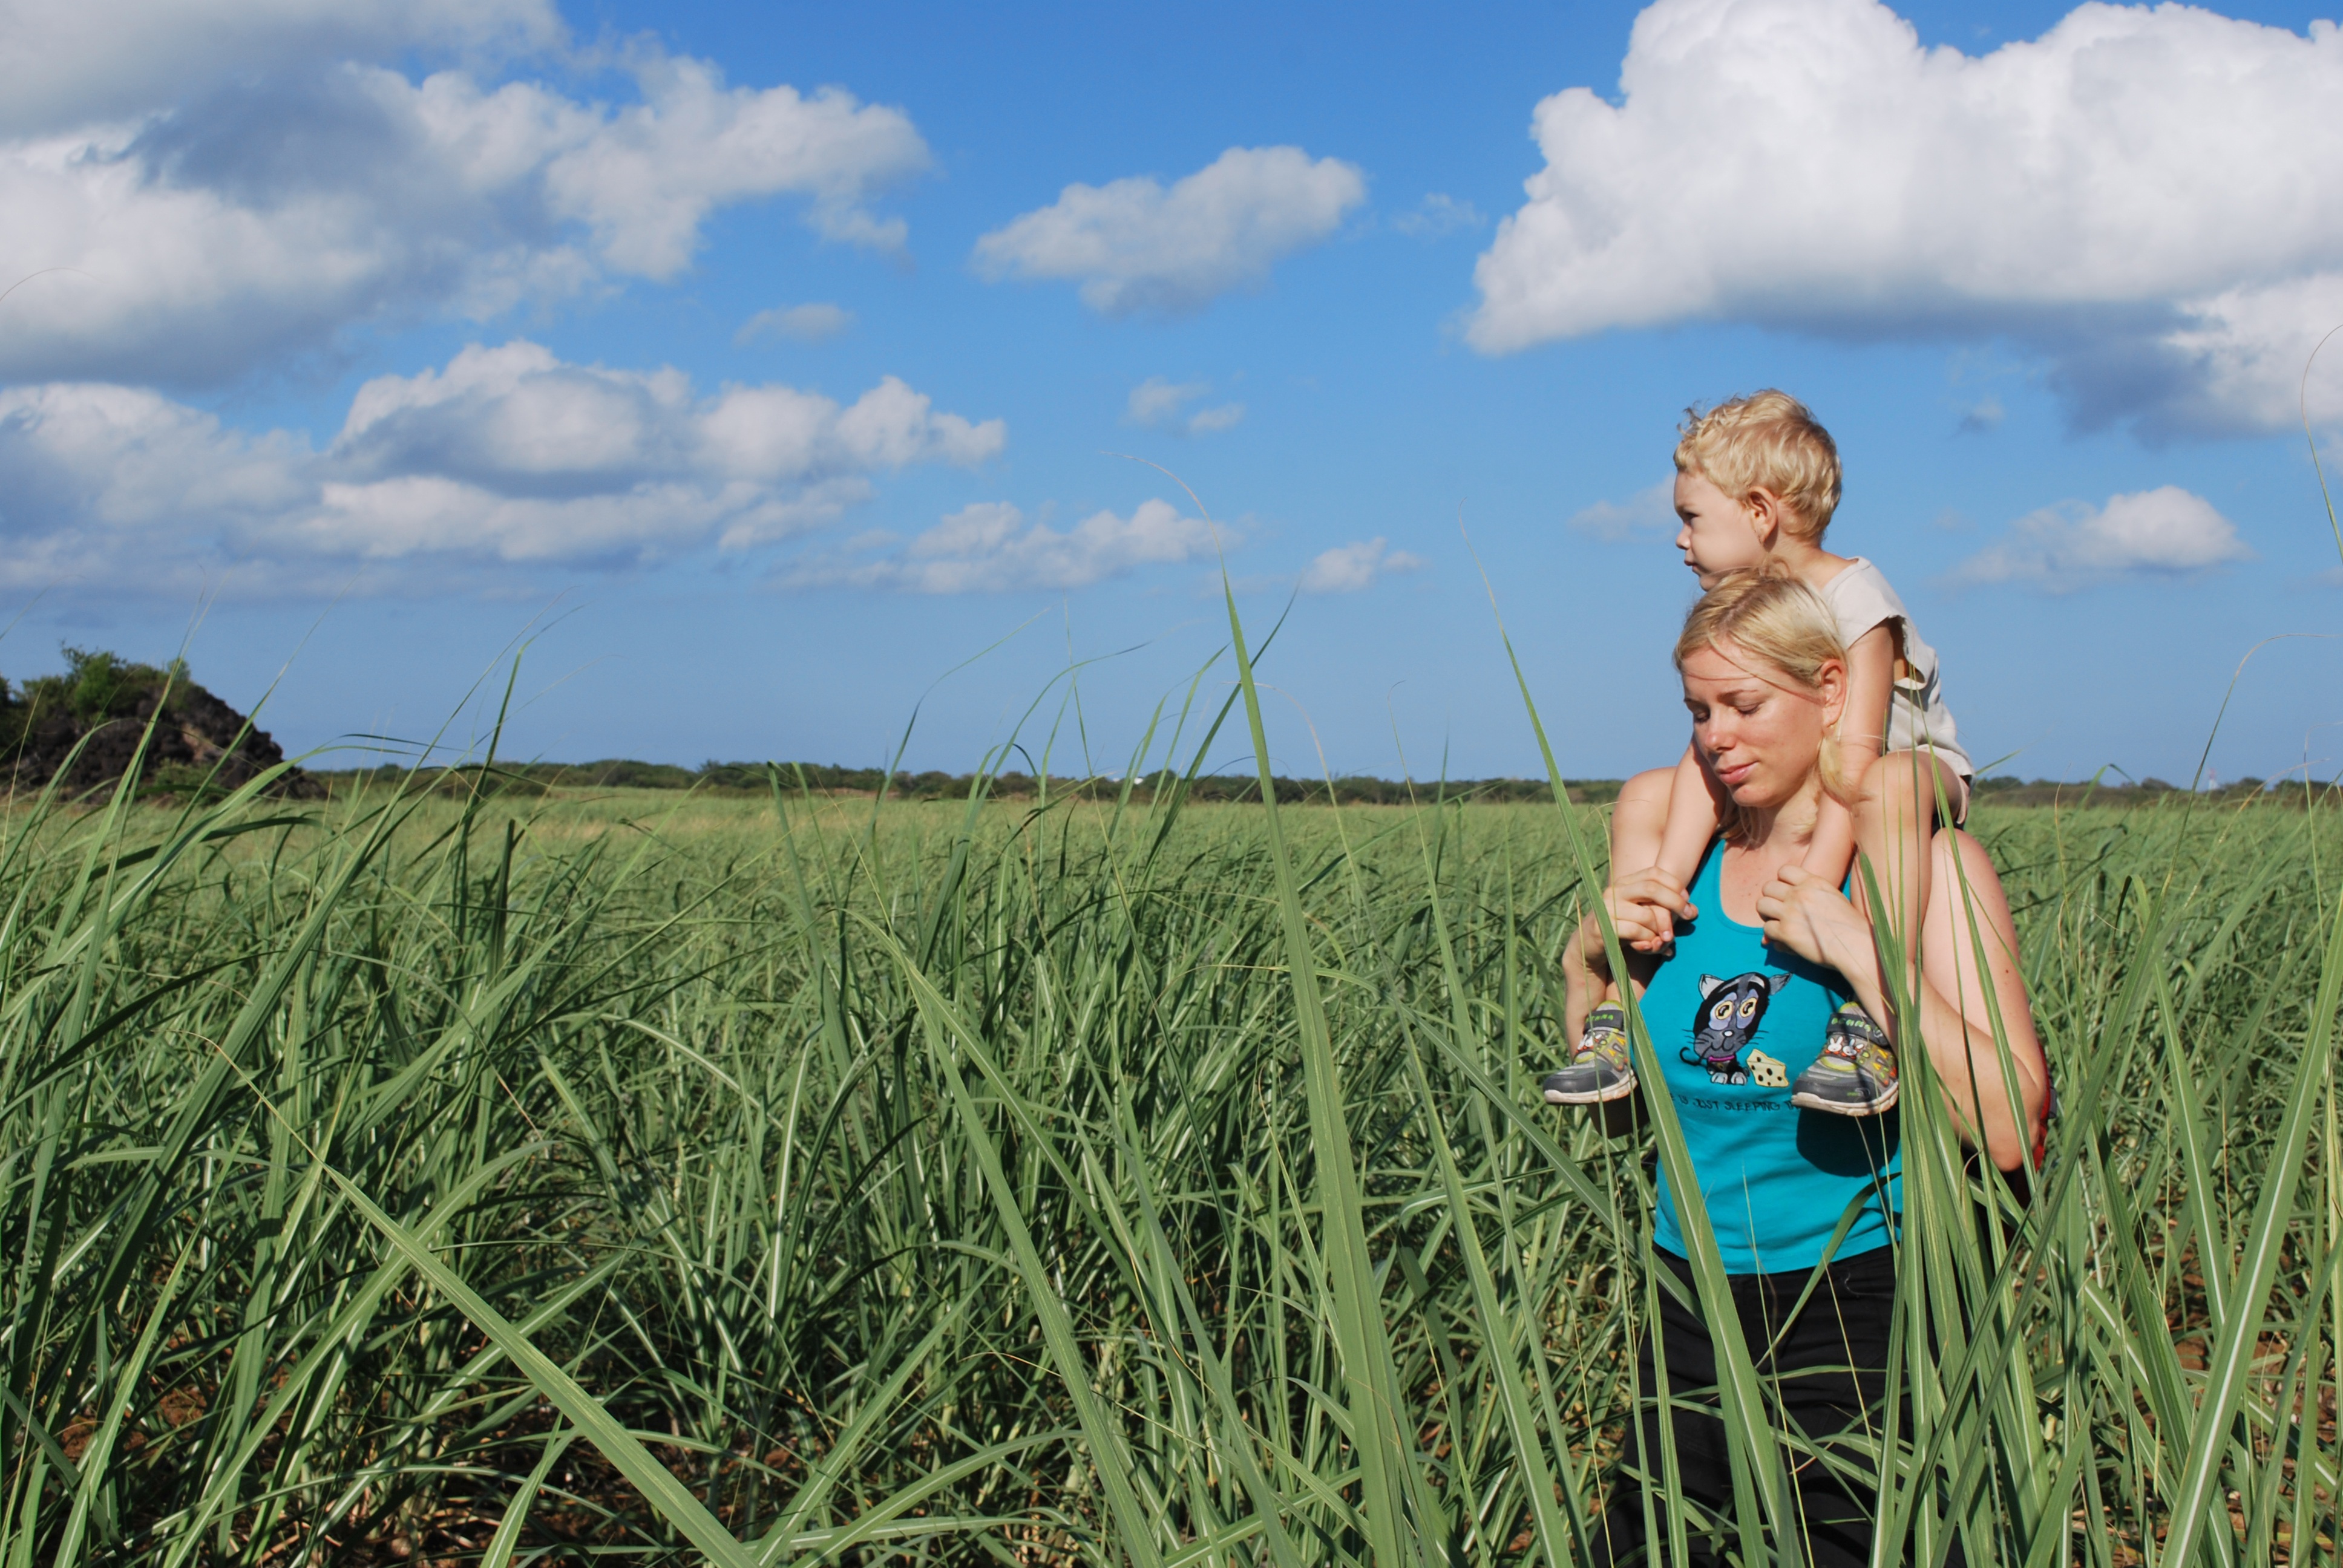
nature, grass, plant, sky, field, farm, meadow, wheat, prairie, flower, summer, love, crop, child, agriculture, son, clouds, background, mother, happy, women, grassland, beauty, beautiful, carrying, rural area, paddy field, flowering plant, sugar cane, grass family